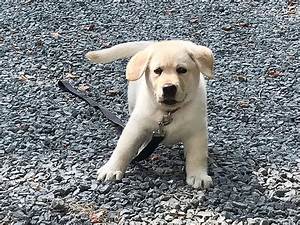
Label: dog